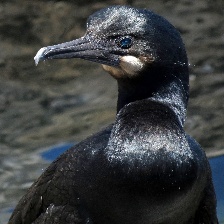
Species: BRANDT CORMARANT
Scientific name: PHALACROCORAX PENICILLATUS